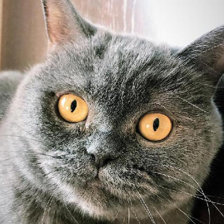
Label: animals